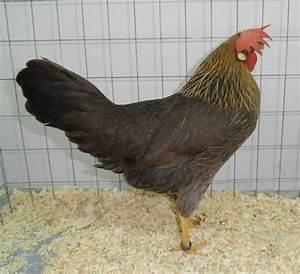
Label: gallina